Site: brandenburg
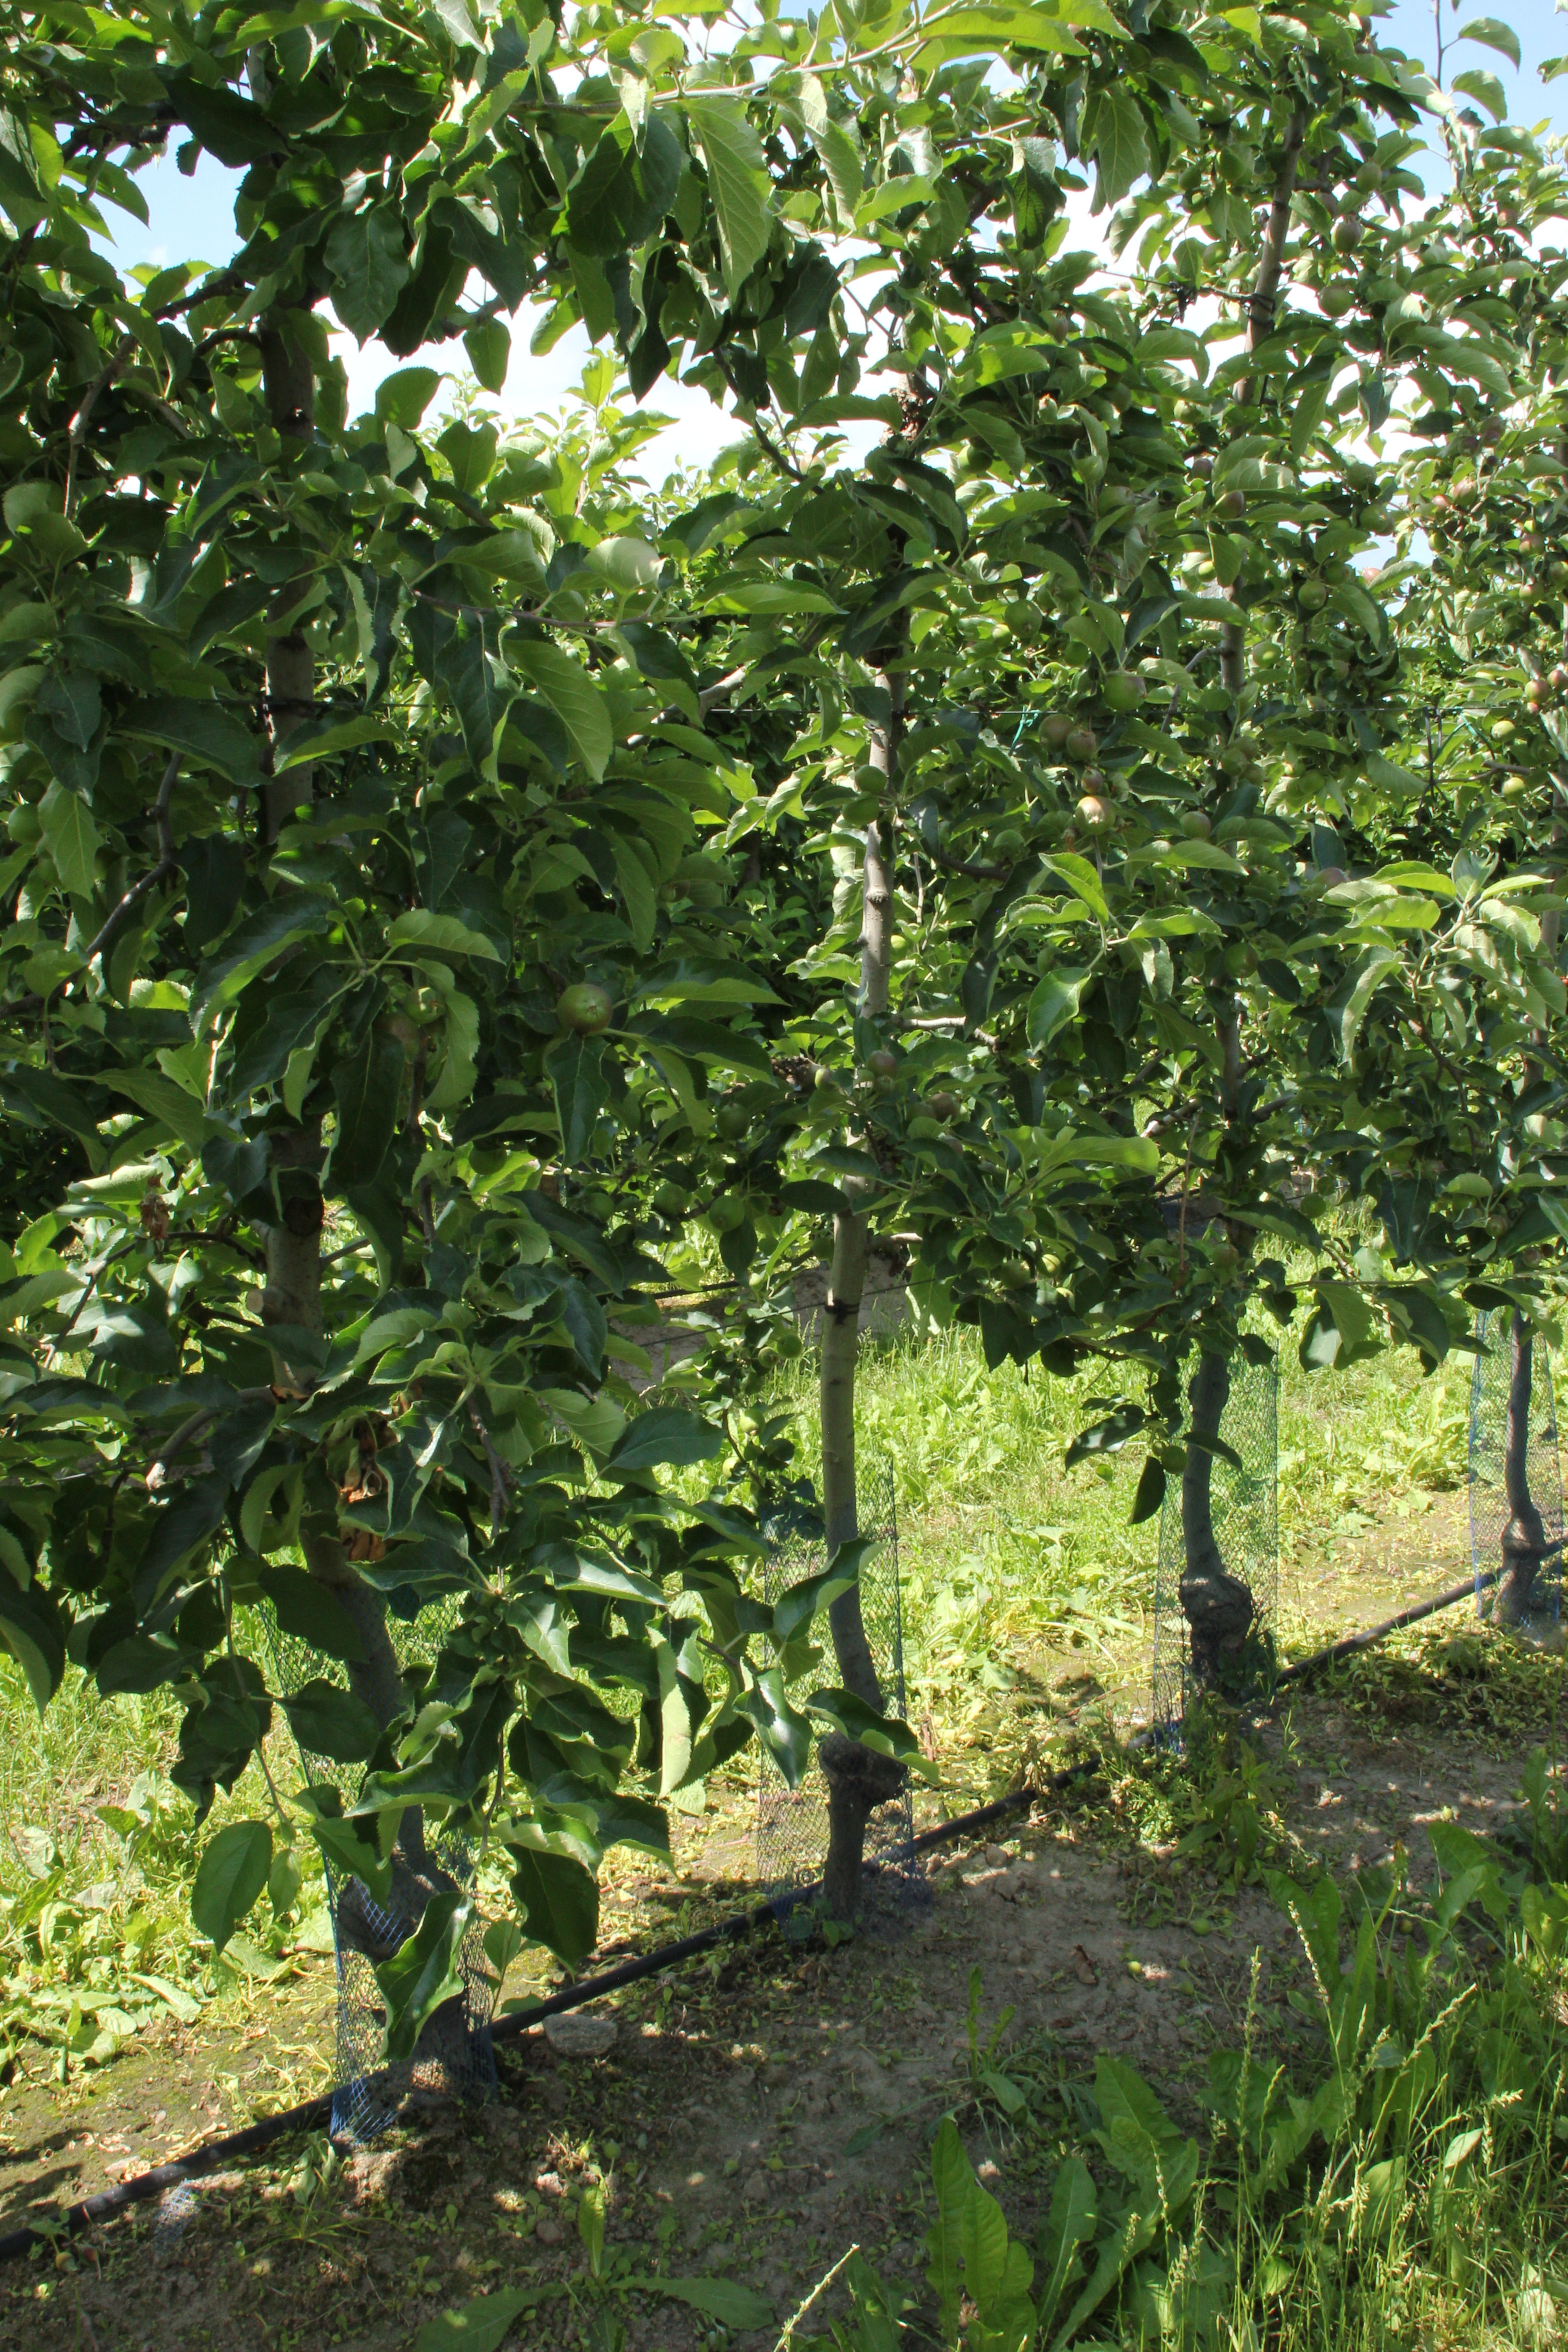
Growth stage (BBCH 73): Development of fruit